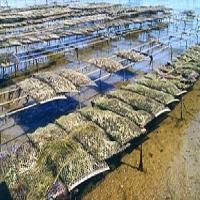
Weather: sun or clear